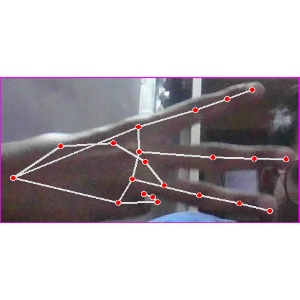
अक्षर: भ